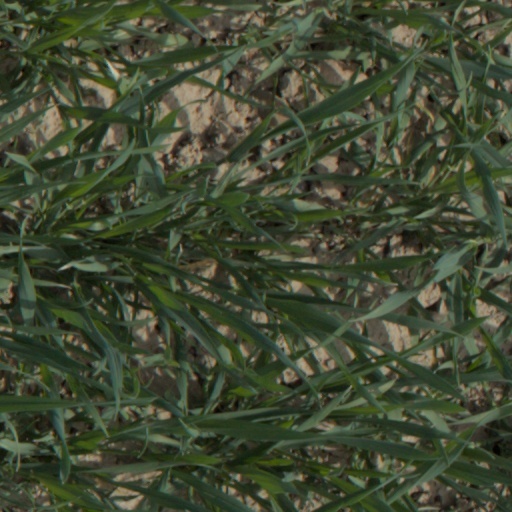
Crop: wheat